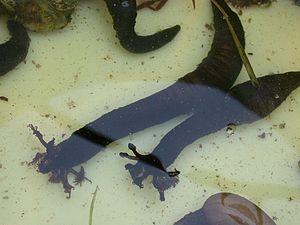
Les Polycheira sont un genre d'holothuries, de la famille des Chiridotidae.
Les Chiridotidae sont une famille d'holothuries, de l'ordre des Apodida.